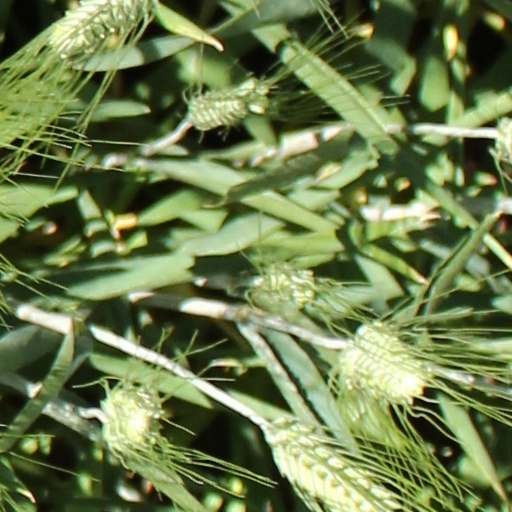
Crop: wheat